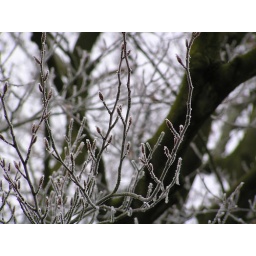
I photographed the frost on the tree outside my window at 11 in the morning today: Feb 2, 2006.